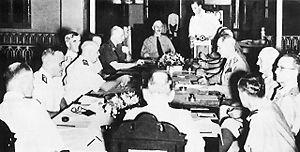
La South West Pacific Area est le commandement militaire suprême des Alliés pour la zone du Pacifique Sud-Ouest et l'un des quatre commandements majeurs de la guerre du Pacifique. Il désigne la zone de combats située au nord de l'Australie où s'affrontent les armées japonaises, australiennes et américaines pendant la Seconde Guerre mondiale. Il inclut les Philippines, Bornéo, les Indes orientales néerlandaises, le Timor oriental, l'Australie, les territoires de Papouasie et de Nouvelle-Guinée, les îles Salomon. Les principales forces militaires à sa disposition sont les forces armées des États-Unis et de l'Australie, bien que les forces armées néerlandaises, philippines, britanniques et d'autres forces armées alliés ont également fourni des troupes.